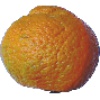
Label: mandarine